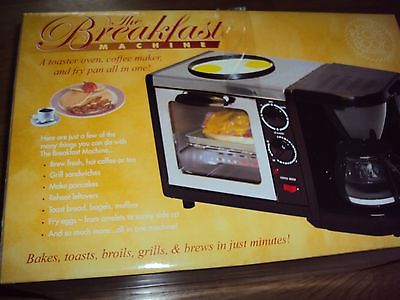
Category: toaster